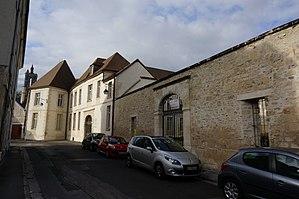
vue de l'ancien séminaire de Laondepuis la rue de st-Pierre au marché.
L'ancien séminaire de Laon, dans le département français de l'Aisne, date du XVIIIᵉ siècle.